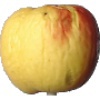
Label: Apple Red Yellow 1